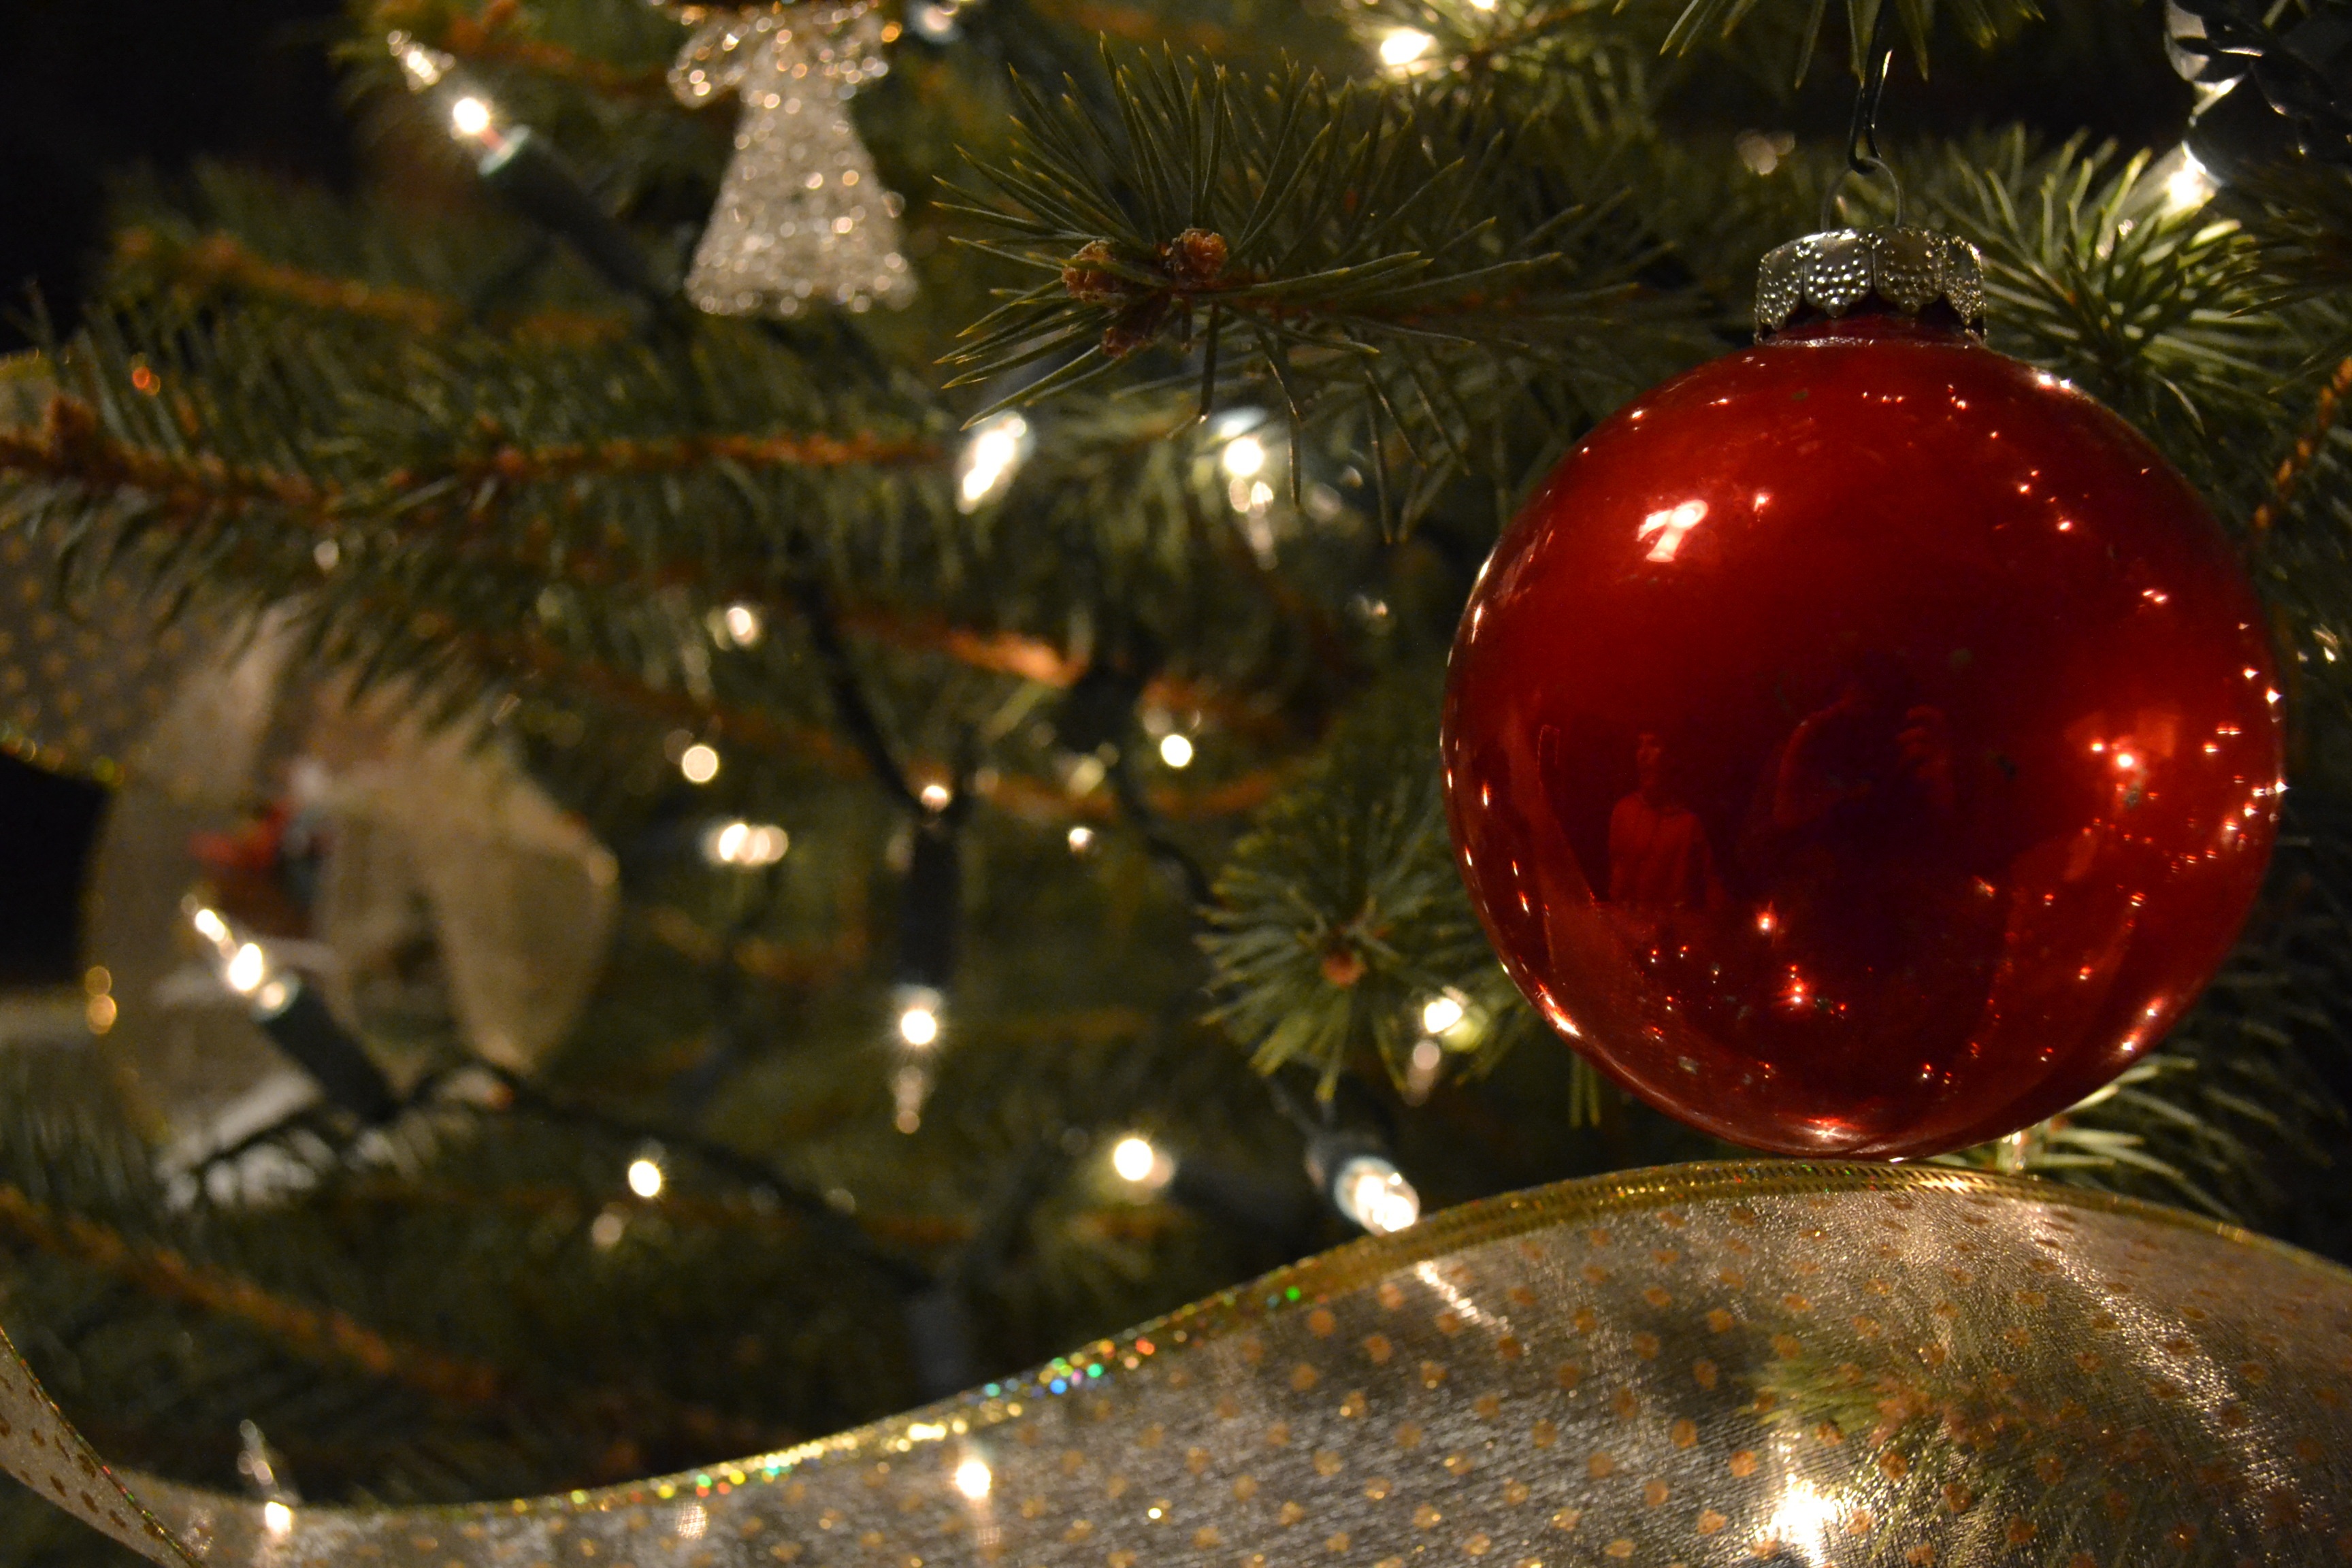
tree, branch, snow, winter, celebration, decoration, reflection, red, holiday, christmas, decor, christmas tree, season, festive, ornament, celebrate, christmas decoration, angel, decorative, bright, seasonal, event, december, xmas, traditional